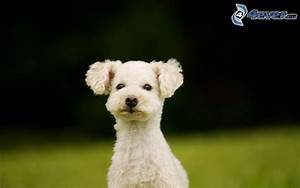
Label: dog